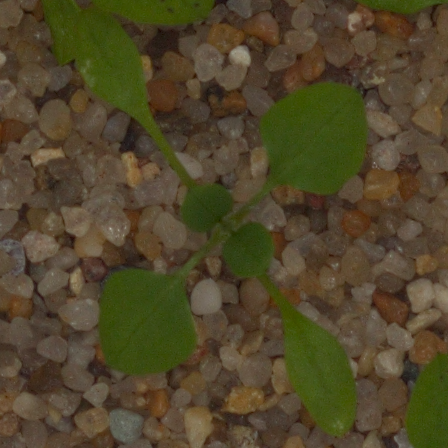
Label: common_chickweed